Irgun and Lehi internment in Africa

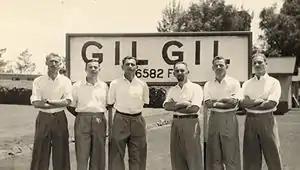
Irgun detainees in the Gilgil internment camp, Kenya (from left to right: Aryeh Mehullal, Reuven (Robert) Rubinstein, Zvi Hadassi, Dov HaLevi Milman, Shmuel Tamir (Katznelson), Meir Shamgar (Sternberg)).

From 1944 to 1948, Irgun and Lehi men being held without trial at the Latroun camp were deported by the British Mandate of Palestine authorities to internment camps in Africa, located in Sembel (near Asmara, Eritrea), Carthago, Sudan and Gilgil (north of Nairobi, Kenya). The deportees were returned in July 1948, only after the Israeli Declaration of Independence.